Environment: real
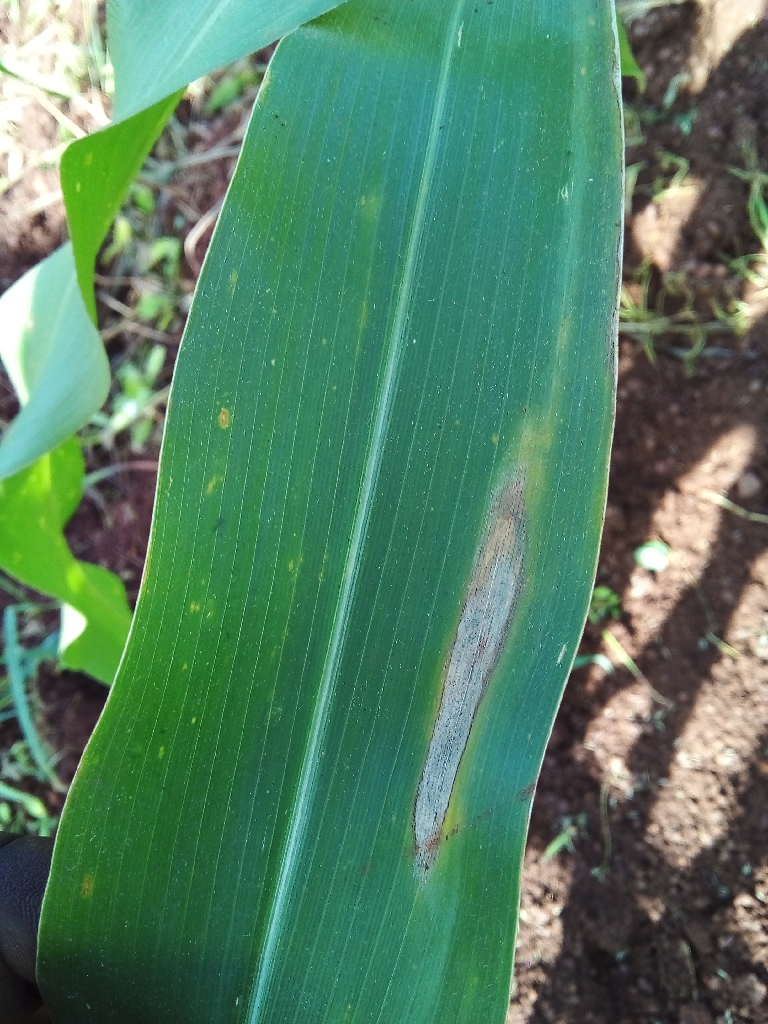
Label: northern_corn_leaf_blight